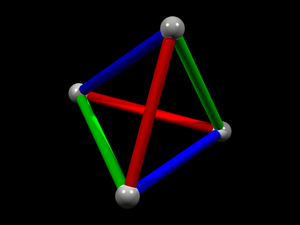
Dans une approche axiomatique de la géométrie, il est possible de définir le plan comme une structure d'incidence, c'est-à-dire la donnée d'objets primitifs, les points et les droites et d'une relation, dite d'incidence, entre point et droite. Un plan affine est alors une telle structure vérifiant les axiomes d'incidence :